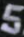
Number: 5